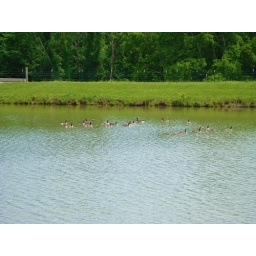
Ducks swimming on the lake by the reception hall